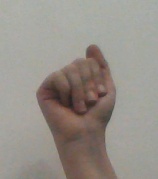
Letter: saad